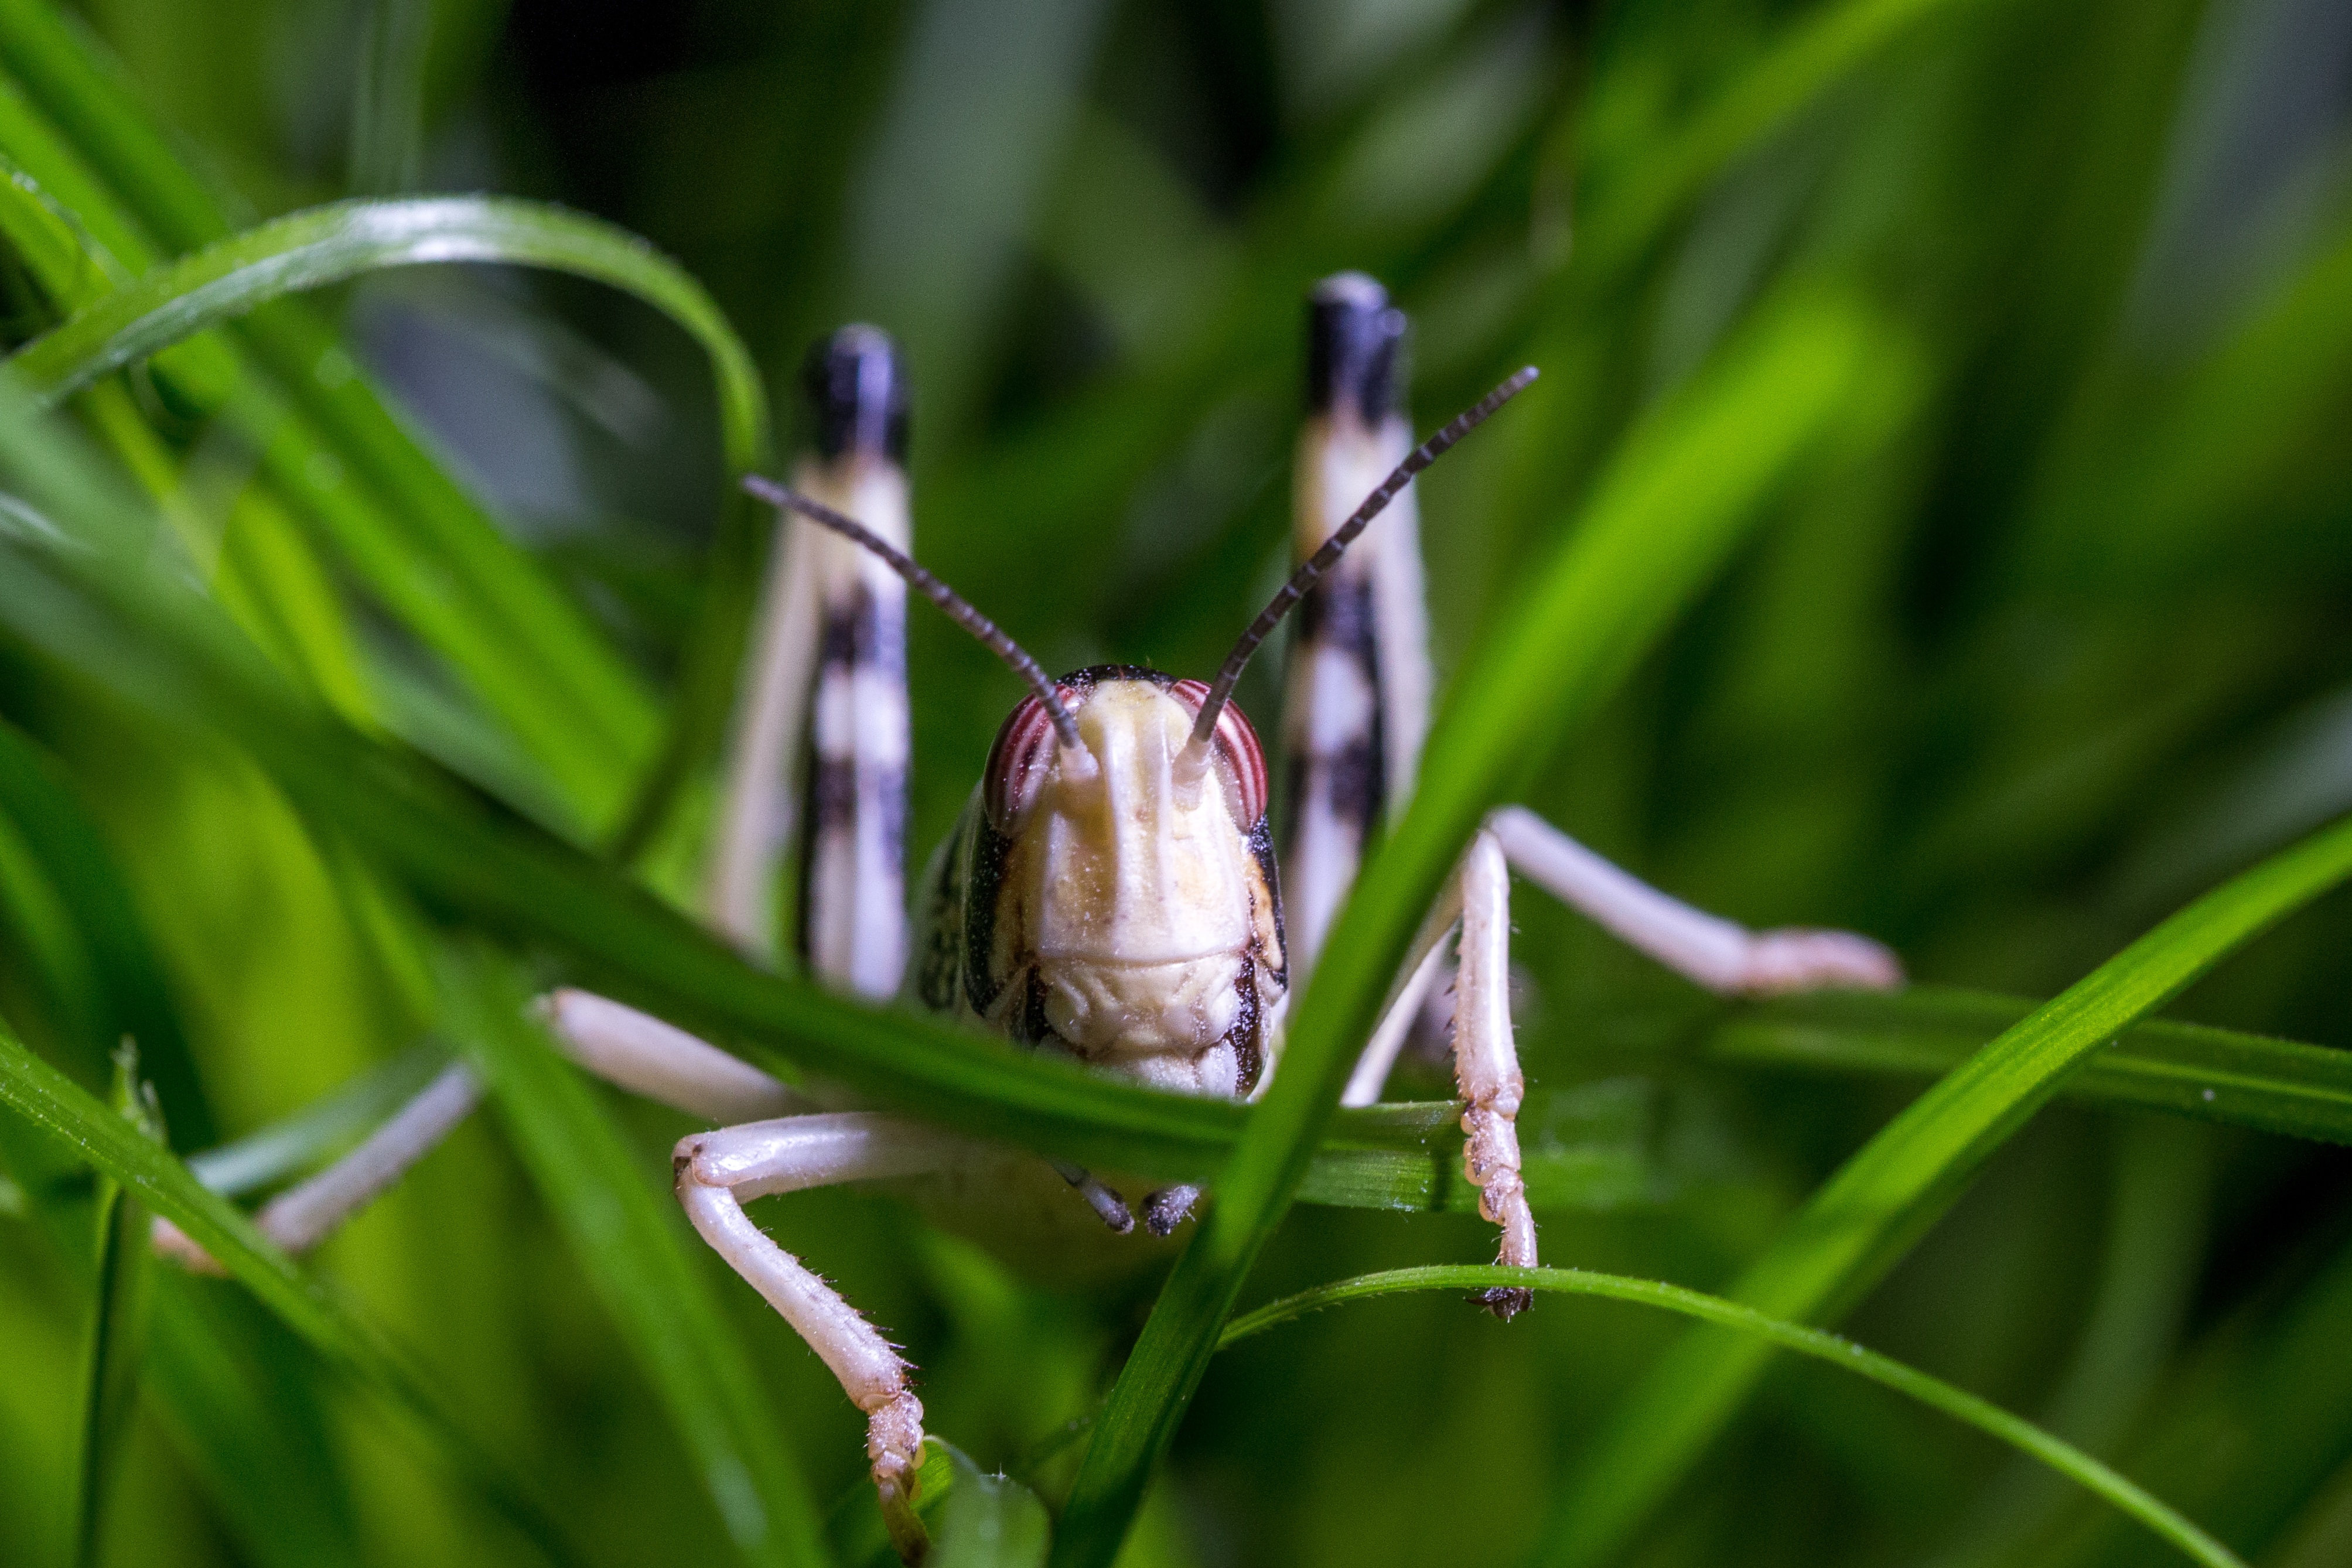
nature, grass, plant, meadow, flower, green, insect, botany, flora, fauna, invertebrate, close up, pest, grasshopper, prey, subadult, macro photography, animal insect, grass family, plant stem, desert locust, cricket like insect, migratory locust, schistocerca gregaria, world hunger, high protein